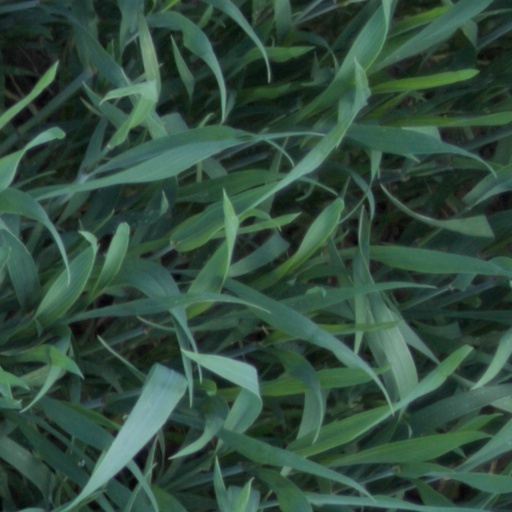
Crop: wheat